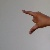
The image shows a hand gesture representing the letter 'Z' in Indian Sign Language.